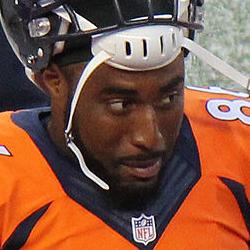
Age: 26